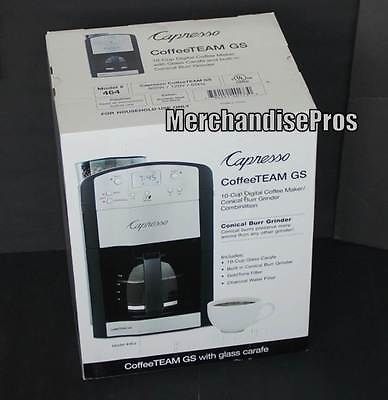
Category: coffee maker